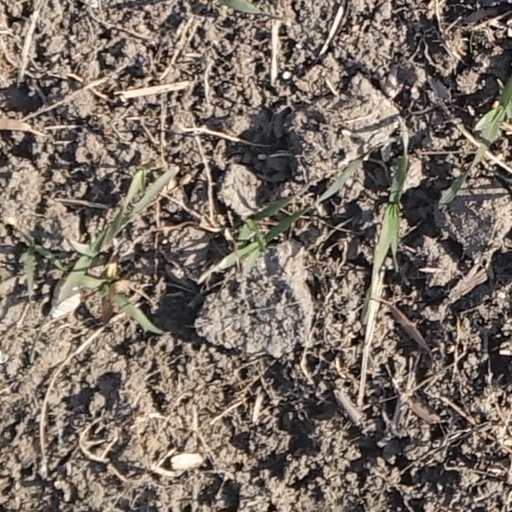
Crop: wheat